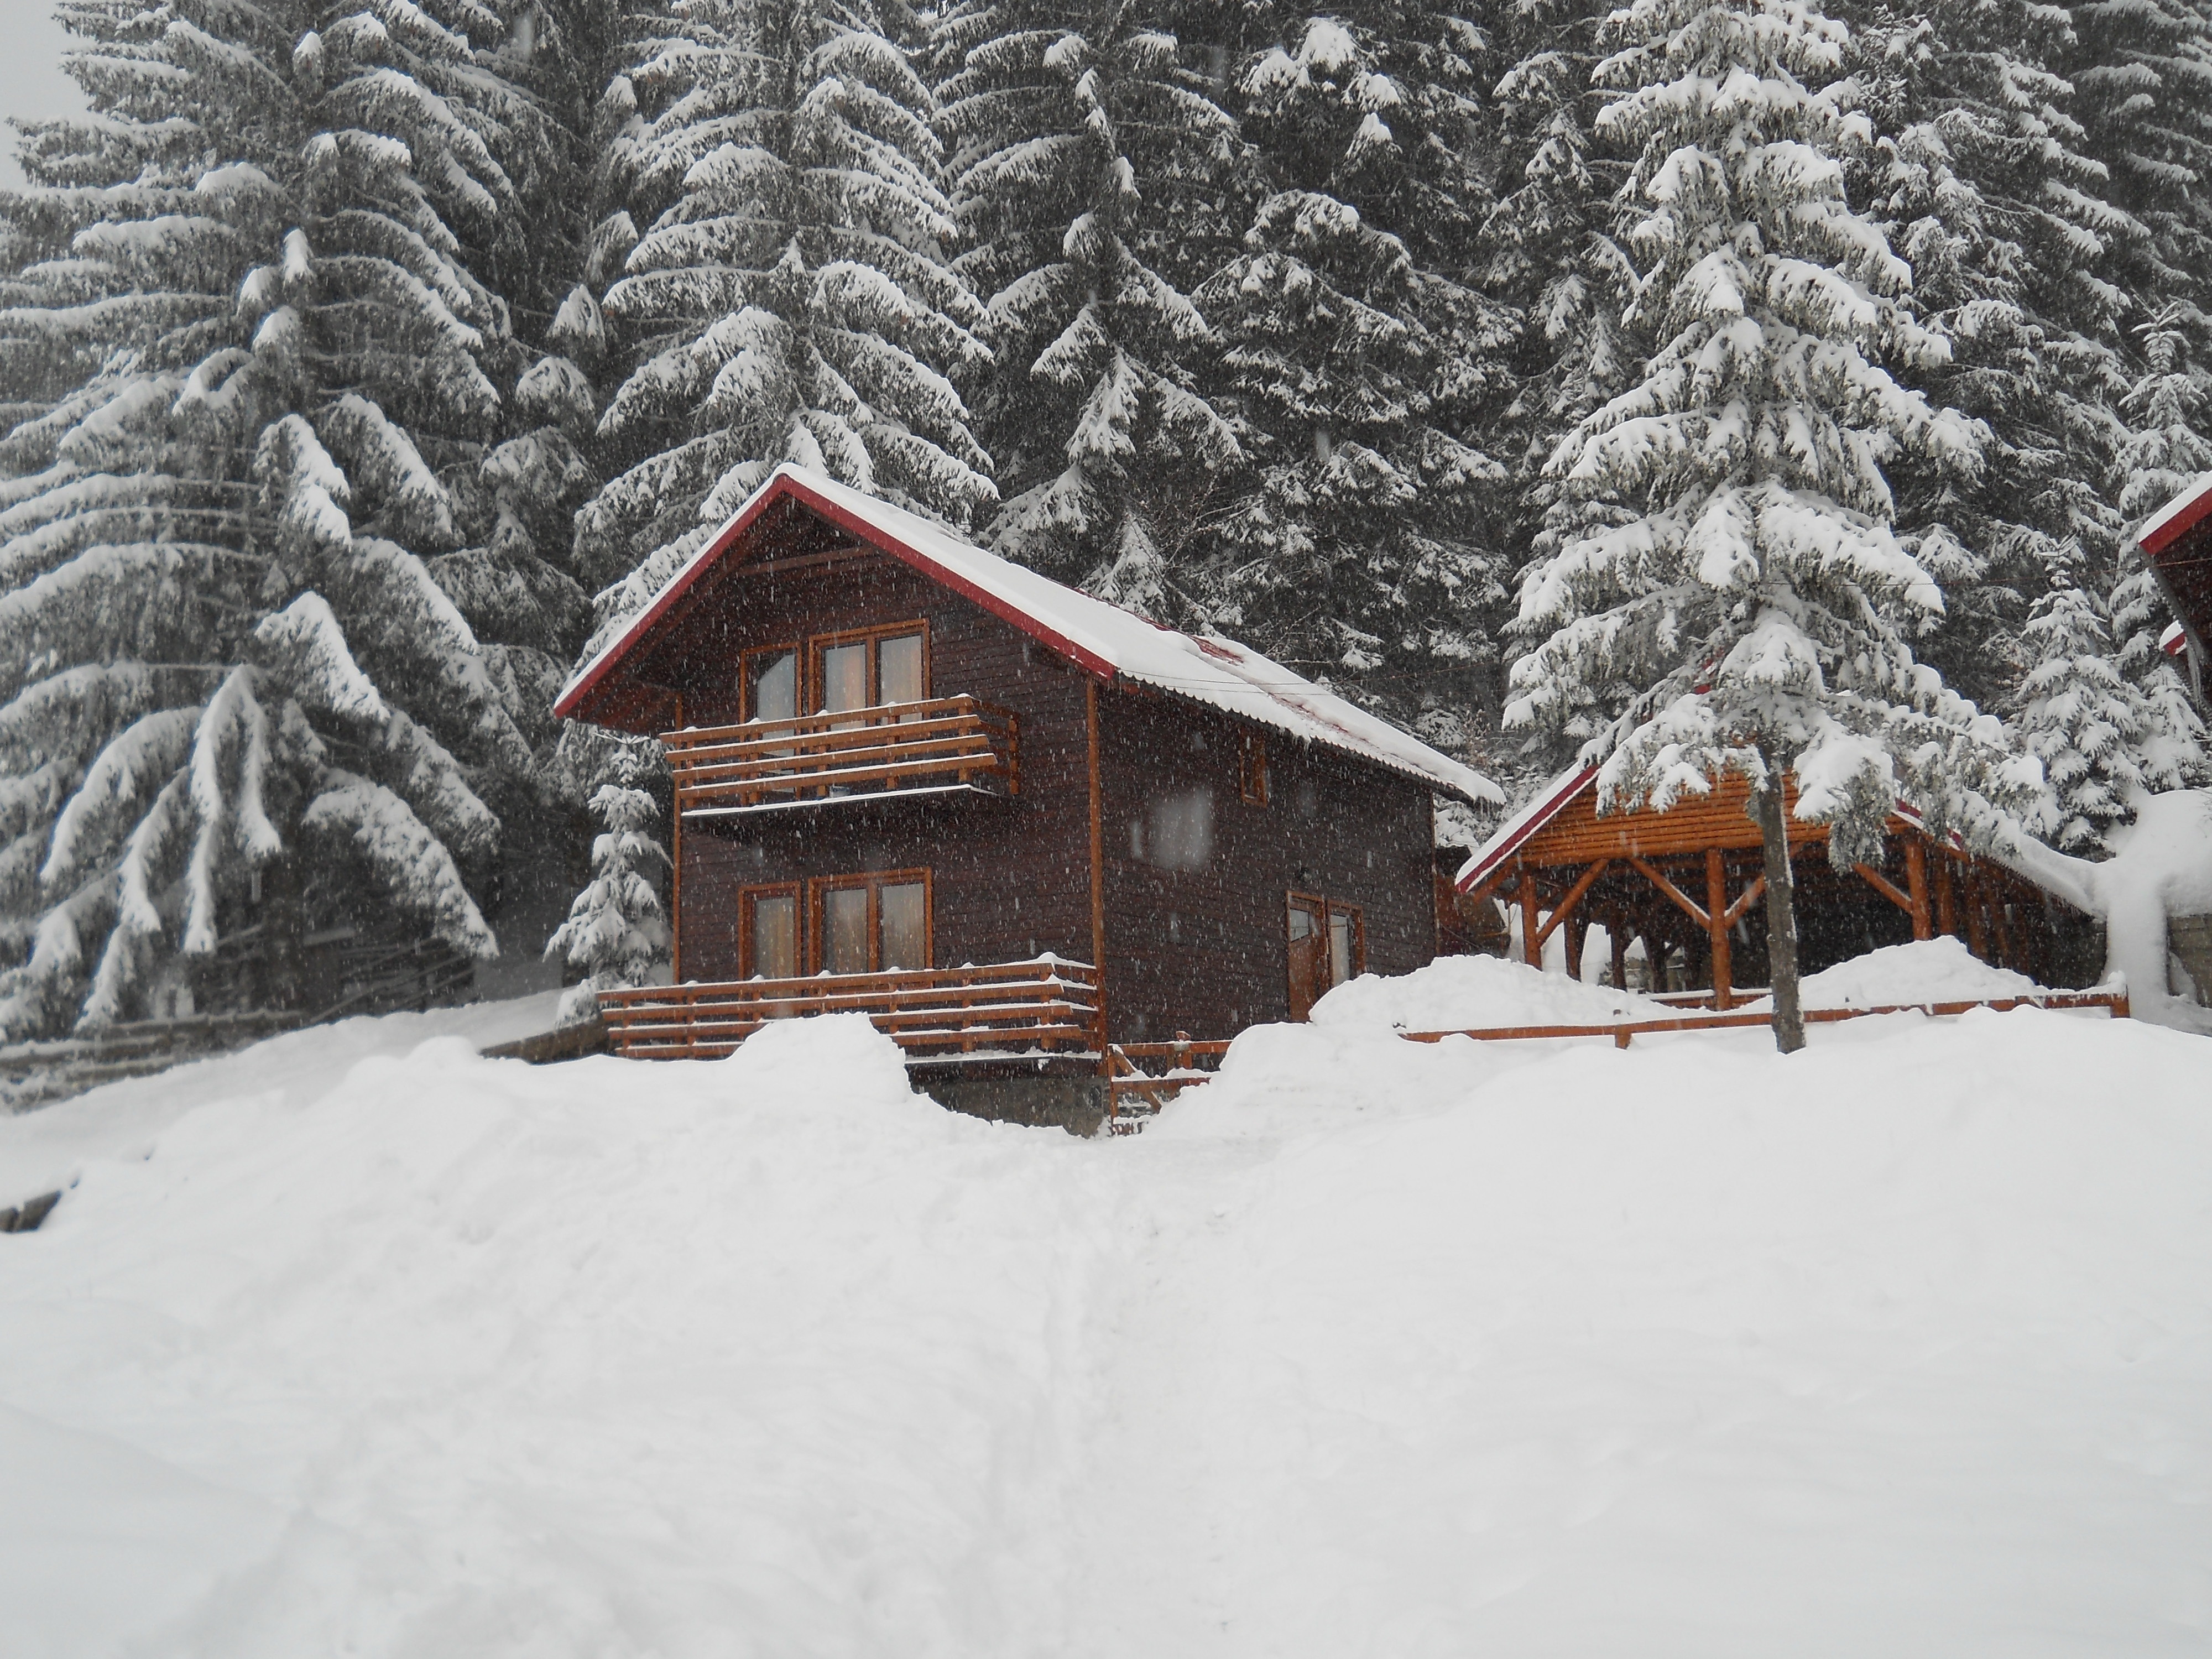
mountain, snow, winter, cottage, weather, season, blizzard, piste, geological phenomenon, winter storm, sugar house, cavnic